Notions (Winchester College)

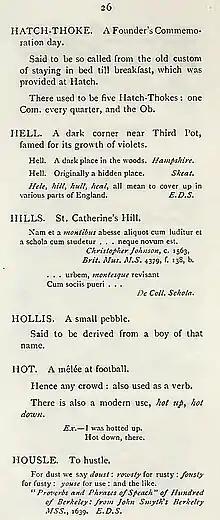
A page of a historic word book

Winchester College notions are not all specific to the school, but have a variety of origins. Clearly specific are some of the names of places or objects inside the school, such as "Gunner's Hole" for the old swimming-place on the river, or "Moab" for the washing-place in College, from the passage in "Moab is my wash-pot".